Szymon Hołownia

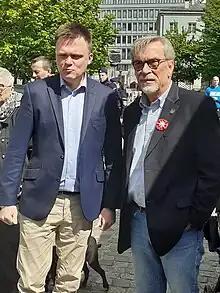
Hołownia and Jacek Żakowski in Warsaw, 2023

Hołownia has expressed support for parliamentary democracy, sovereignty, rule of law, civil society, separation of powers and political pluralism. He emphasizes the importance of Poland's political transformation after 1989, though considers some of its effects to be negative. He emphasizes the role of local governments. He regards the Constitution of Poland as the supreme and indisputable legal act on which the president's conduct is based. He was critical towards the First Cabinet of Mateusz Morawiecki and Second Cabinet of Mateusz Morawiecki. He disapproves of the long-term impacts of the 2015 Polish Constitutional Court crisis and considers changes in the Judiciary of Poland carried out by Law and Justice to be unconstitutional. He does not want to be associated with any political ideology, assuming that agreements and common goals can be found with representatives of all views. He supports Poland's membership in NATO, European Union and Weimar Triangle. He supports Poland's good relations with Ukraine and the Baltic states.